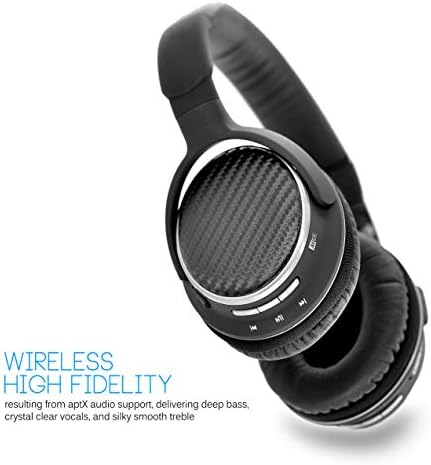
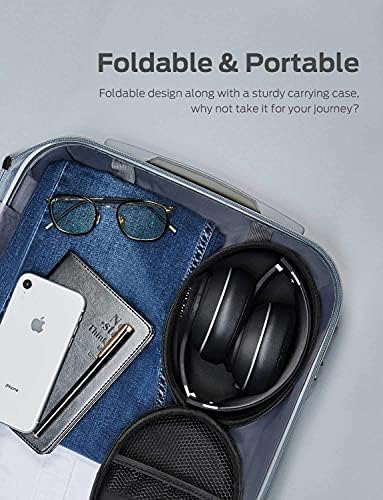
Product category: headphones
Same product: no